Eman Quotah

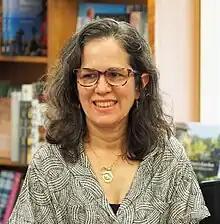
Quotah at Politics and Prose, 2023

Eman Quotah is an Arab-American novelist. She won the 2022 Arab American Book Award.